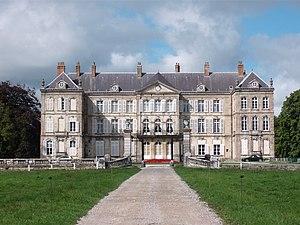
Cet article recense une partie des monuments historiques du Pas-de-Calais, en France.
Le château Colembert est un château situé sur la commune de Colembert dans le département du Pas-de-Calais.
Colembert est une commune française située dans le département du Pas-de-Calais en région Hauts-de-France.